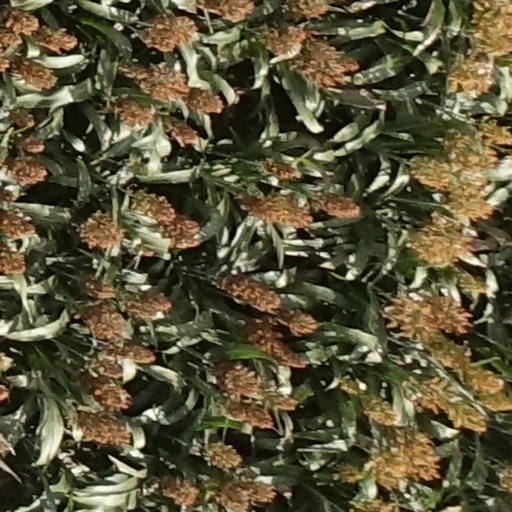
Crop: sorghum